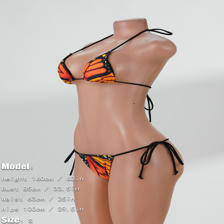
Label: Model